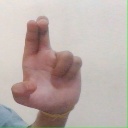
अक्षर: आ